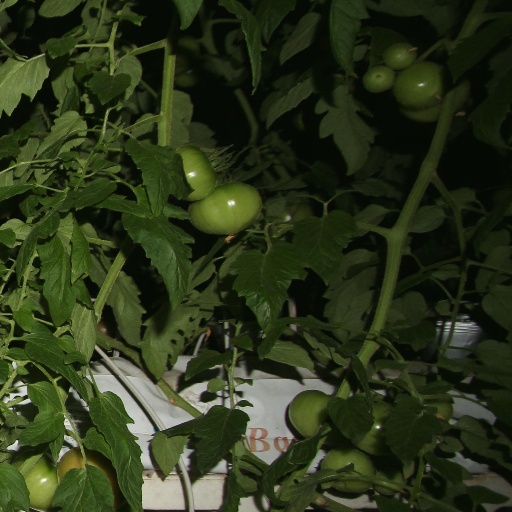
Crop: tomato